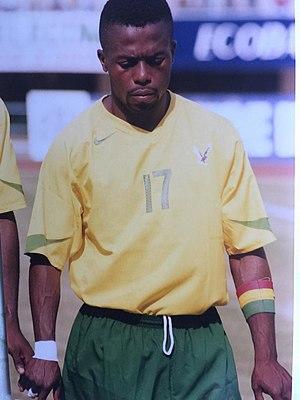
Mohamed Kader Touré est l'unique buteur togolais en phase finale de Coupe du monde.
L'équipe du Togo de football s'est qualifiée pour la Coupe du monde 2006 en Allemagne. Pour sa première participation à la compétition, la sélection togolaise est éliminée au premier tour, terminant dernière du groupe G derrière la France, la Suisse et la Corée du Sud.
Mohamed Abdel Kader Coubadja Touré, dit Mohamed Kader, est un footballeur togolais né le 8 avril 1979 à Sokodé.